Karate at the 2015 Pan American Games

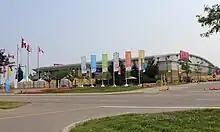
The Hershey Centre (Mississauga Sports Centre), in Mississauga, was the venue for the karate competitions (pictured here during the games)

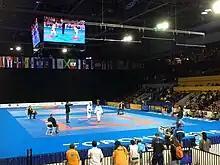
During the competition

A total of 14 countries qualified athletes. The number of athletes a nation entered is in parentheses beside the name of the country.